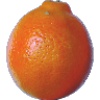
Label: tangelo